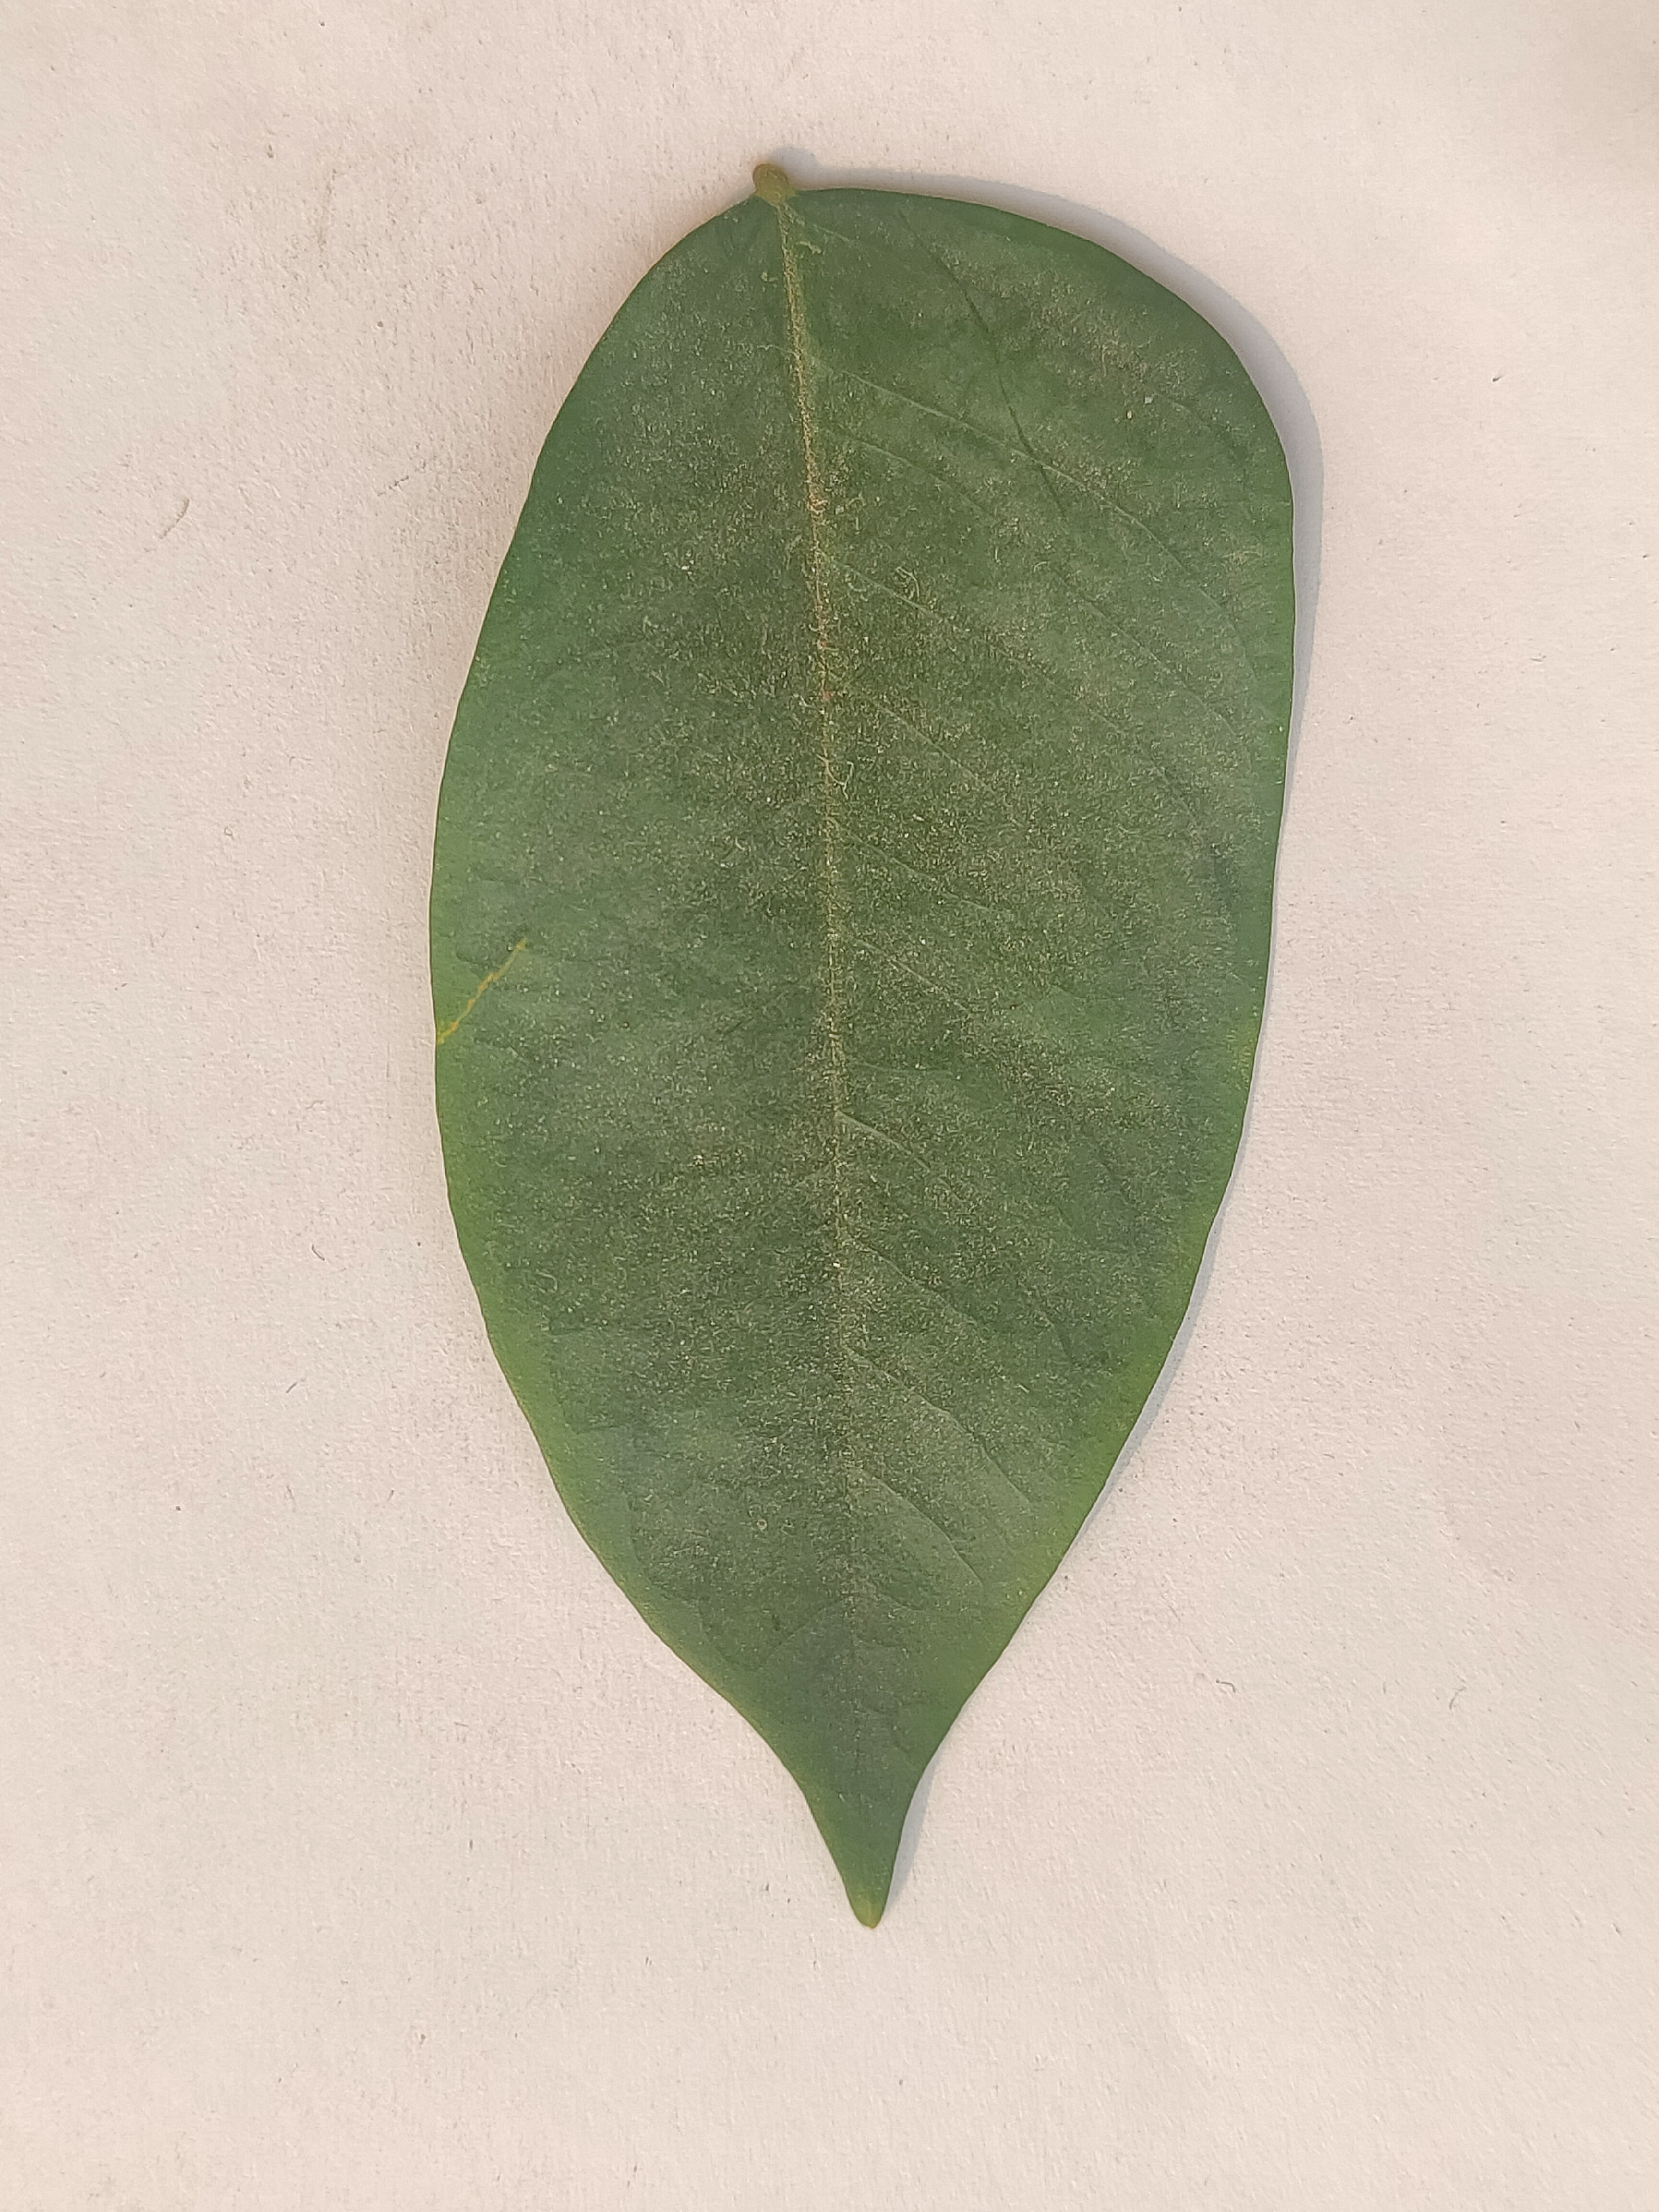
Leaf variety: Star Fruit